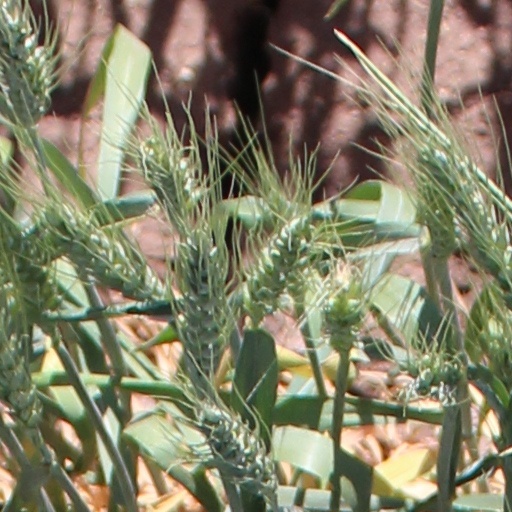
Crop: wheat